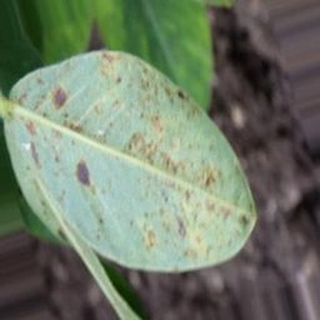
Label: groundnut_rust